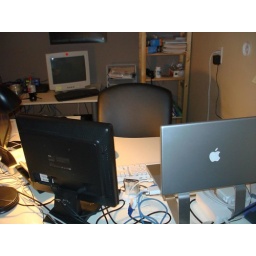
Another shot of my desk in my office